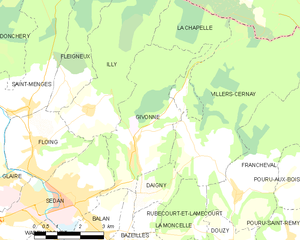
Carte des communes françaises: Givonne